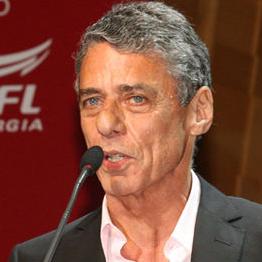
Age: 64